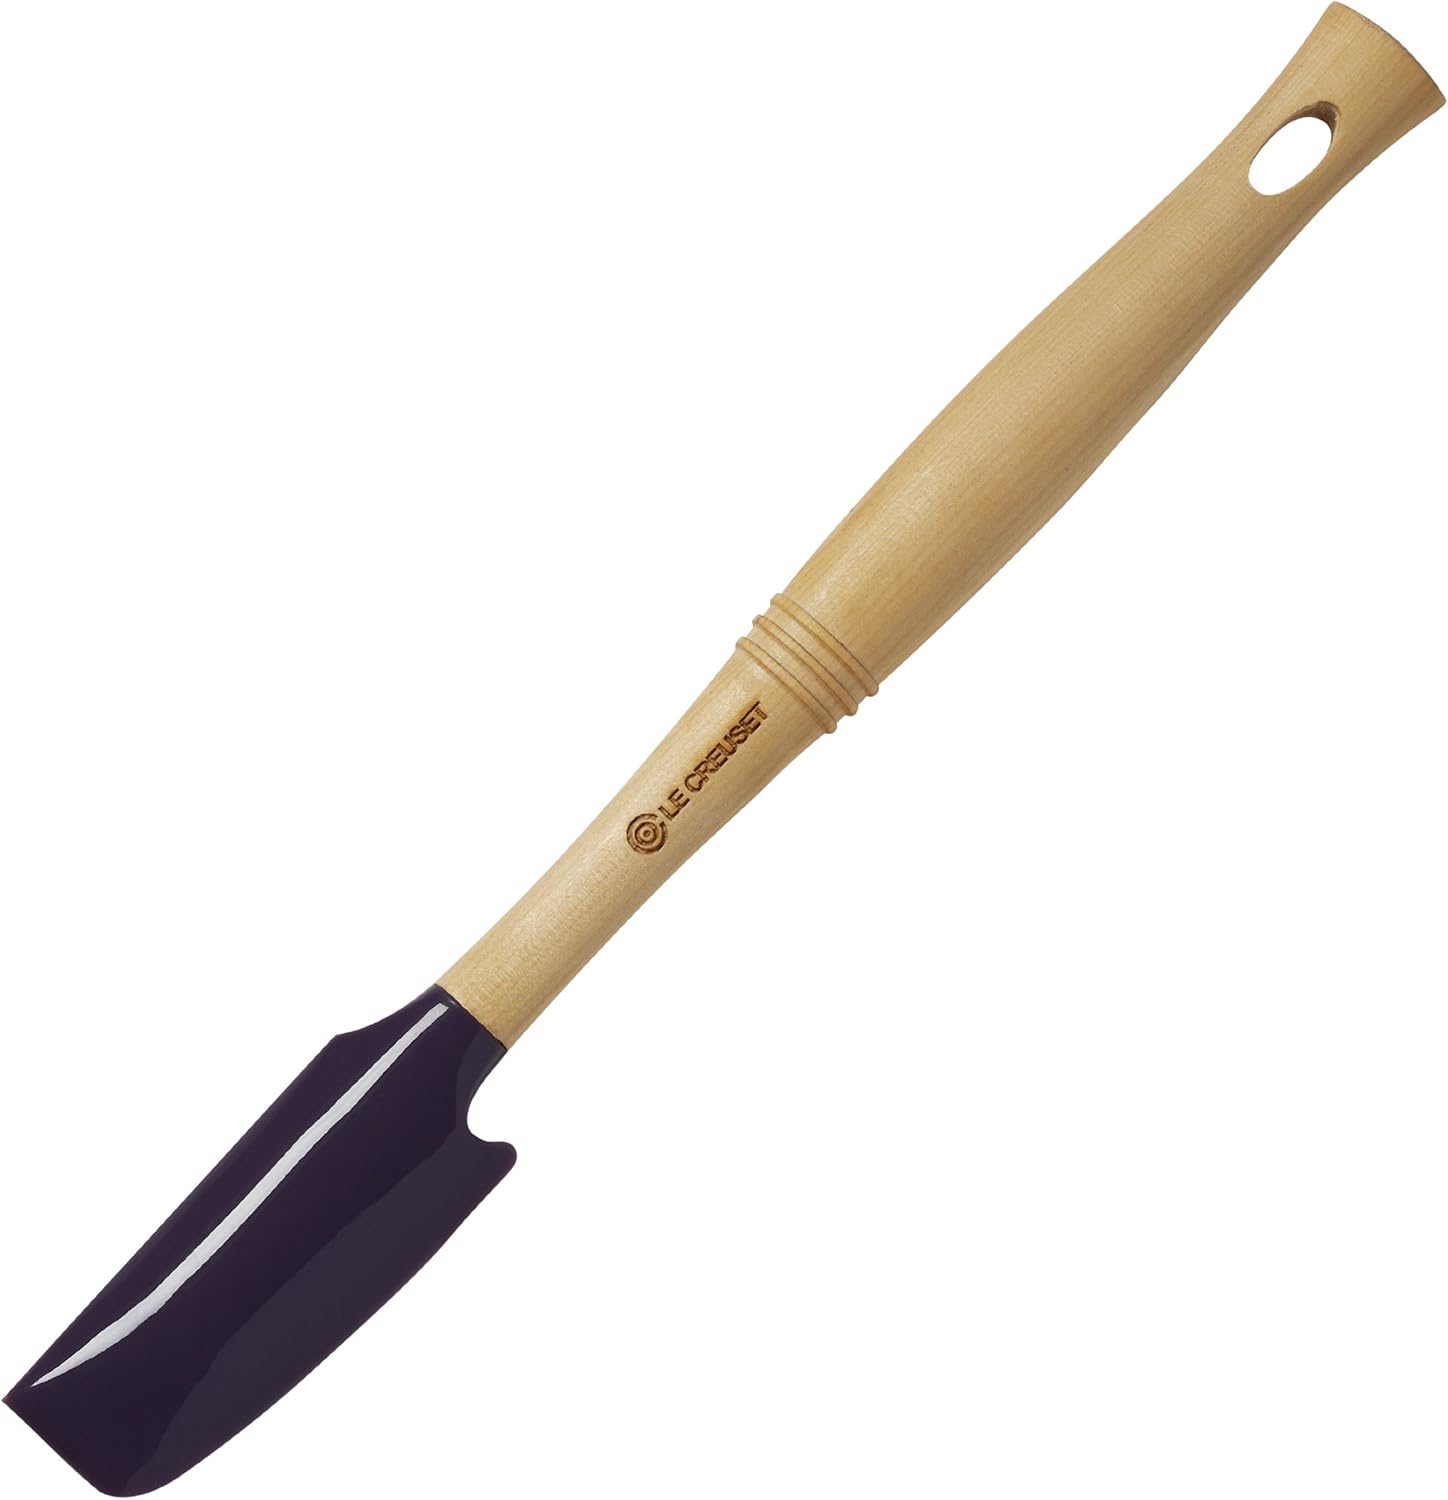
Le Creuset Revolution Silicone Jar Scraper, Cassis
Category: Amazon Home
The long, narrow blade on this Le Creuset silicone jar scraper is thicker with a dual-sided edge and strong tip to cleanly scrape the bottoms and curvatures of glass jars and metal cans. Equipped with a unique rim swipe to cleanly scrape the last bit of soup, sauce or condiment. The silicone-cushioned strike zone protects the rims of cookware and bowls from scratches or abrasions. Custom-designed in a smooth elliptical shape, the ergonomic wooden handle features grip rings for comfortable control and a tapered push/pull design for a slip-free grip. Removable silicone head is heat-resistant up to 480-Degree F, and dishwasher-safe. Perfect balance, curvature and grip, this Le Creuset tool excels in kitchen performance. The result of extensive research by an expert design team: an industrial designer, engineer and ergonomics expert, studying the geometry of cooking and baking vessels to arrive at ideal lengths and angles. Tested, evaluated and accoladed by consumers, this French-inspired tool modernizes the way home gourmets cook.
Features: Thicker silicone with a stronger tip, defined edge and dual-sided blade to scrape the curvatures of jars and cans | Rim swipe to cleanly remove soup, sauce or condiment | Silicone-cushioned strike zone to protect cookware and bowl rims | Smooth elliptical-shape wooden handle with grip rings for comfortable handling control | Tapered push/pull design for a slip-free grip